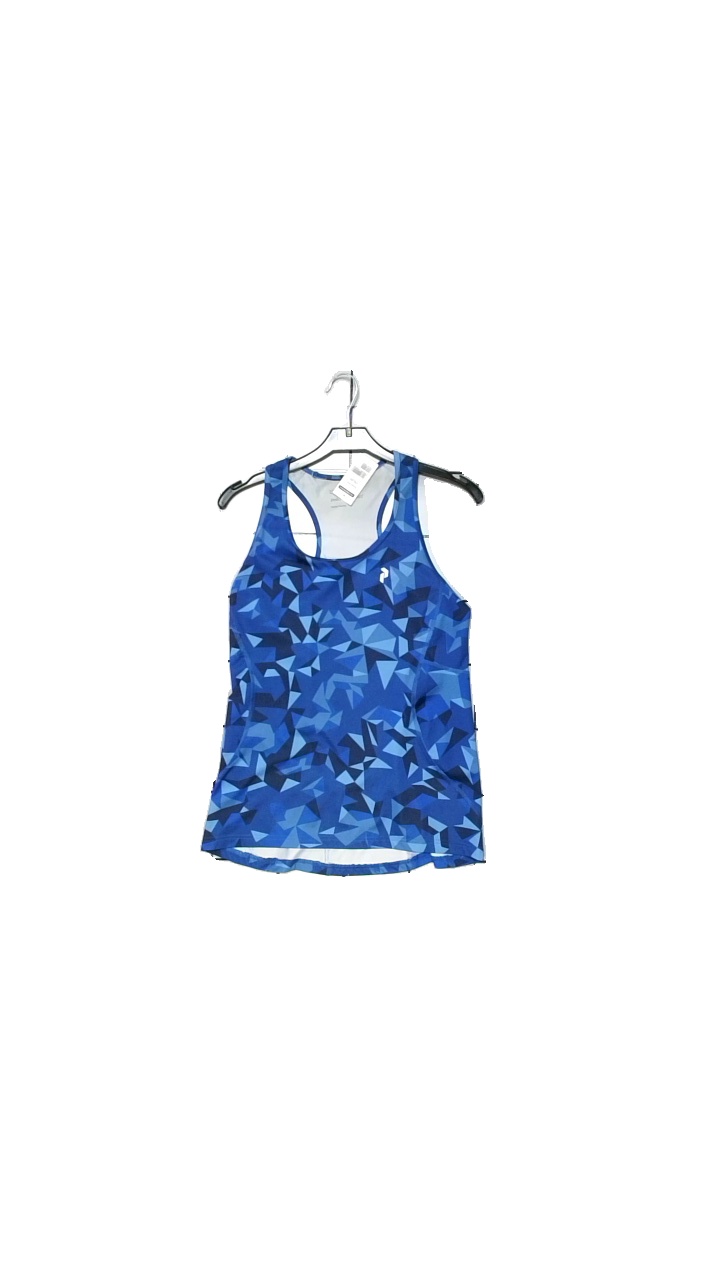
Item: Training Top (Ladies)
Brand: Peak Performance
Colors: Multicolor, Blue
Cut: Regular
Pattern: Geometric print
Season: All
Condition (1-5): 5
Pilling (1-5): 4
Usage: Reuse
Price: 100-150